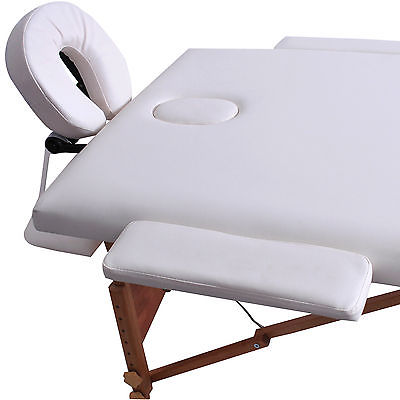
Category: table